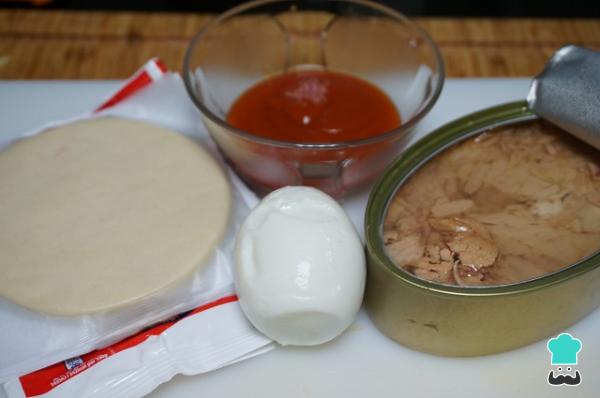
Preparamos los ingredientes para hacer las empanadas de bonito más rápido. Luego, ponemos una cazuela con abundante agua y cocemos los huevos (1-2) durante 10 minutos desde que empiecen a hervir. Dejaremos que se enfríen.